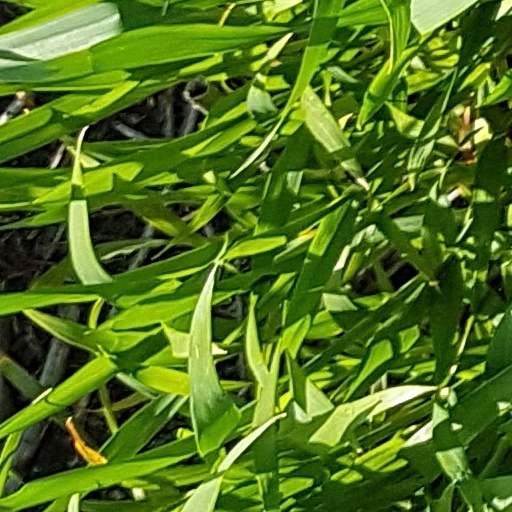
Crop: wheat